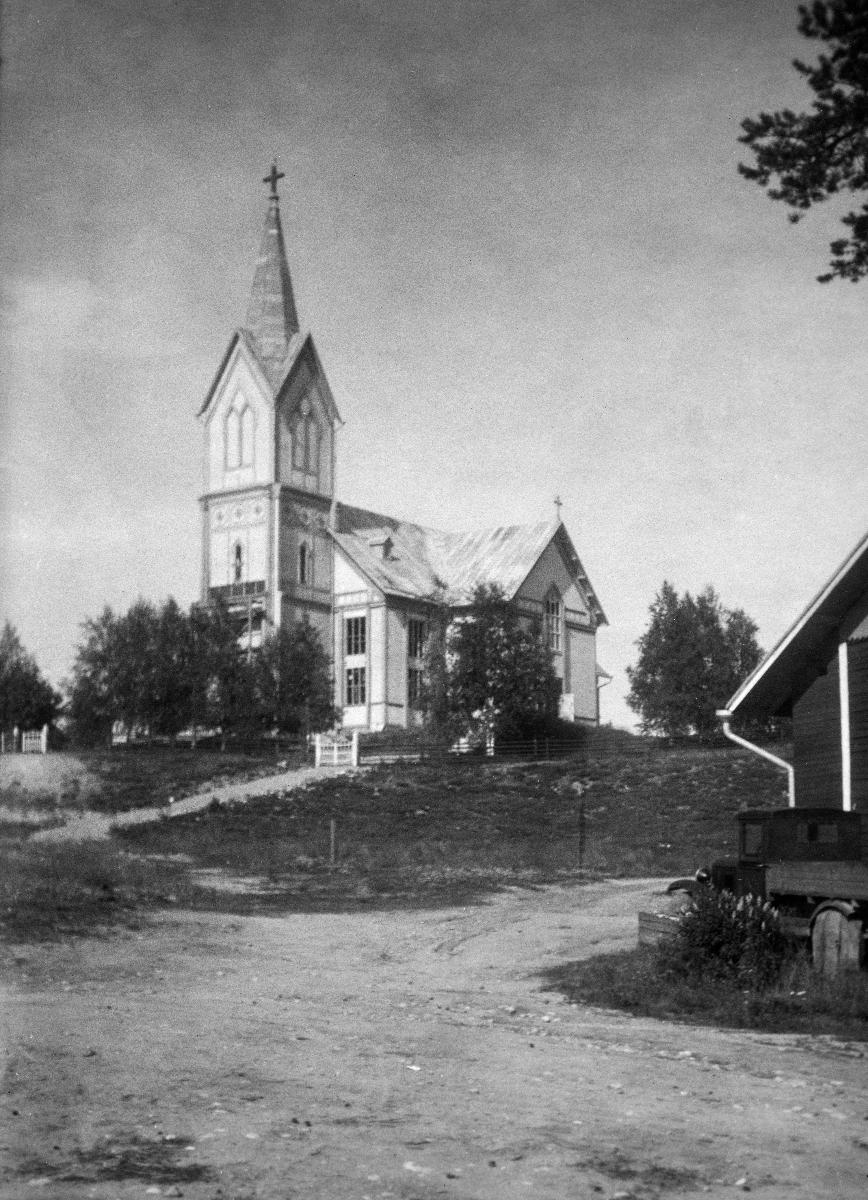
Valtimon kirkko vuonna 1931
Valtimo Church in 1931
sisällön kuvaus: Harjun laelle rakennettu puurakenteinen Valtimon kirkko vuonna 1931. content description: The wooden Valtimo Church in 1931.
Kuvaaja: Pyykönen, Niilo, valokuvaaja
Vuosi: 1931
Paikka: Suomi, Pohjois-Karjala, Valtimo
Aiheet: puukirkot; kirkkorakennukset; wooden churches; church buildings; träkyrkor; kyrkobyggnader